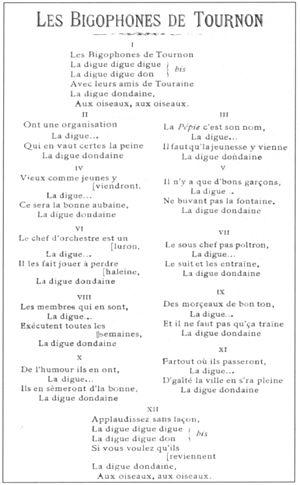
La chanson de la société bigophonique de Tournon-Saint-Martin ""La Pépie"", à chanter sur l'air de la chanson traditionnelle française ""Sur la route de Dijon""."
Le bigophone ou bigotphone est un instrument de musique carnavalesque, d'aspect décoratif, très bruyant, populaire, bon marché et facile à fabriquer.